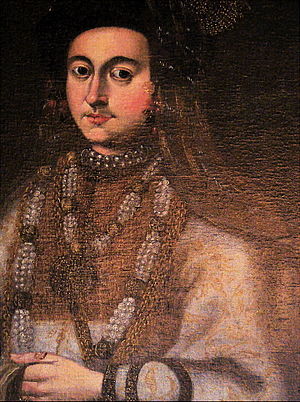
Maria Vladimirovna af Staritsa
Udsnit af portræt fra Rosenborg Slot.
Maria Vladimirovna af Staritsa var en russisk prinsesse, som blev gift med den dansk-norske prins Magnus, der var titulær konge af Livland.